Eolambia

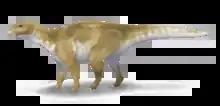
A restoration of "Eolambia caroljonesa" based on skeletal diagrams and related species

"Eolambia" is a large hadrosauroid. Initial estimates placed the length of its skull at in length, although this was due to a disproportionately long snout that was later corrected by the discovery of additional material. In 2016, Gregory S. Paul estimated a body length of and a weight of for "Eolambia", which agrees with a prior body length estimate of by Thomas R. Holtz Jr. in 2012. Earlier, in 2008, an adult specimen was estimated as having a length of and a height at the hip of .